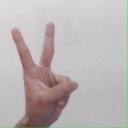
अक्षर: क